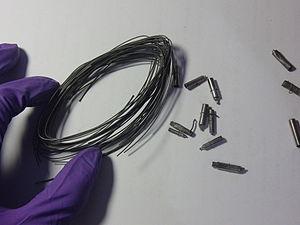
Le niobium est l'élément chimique de numéro atomique 41, de symbole Nb. Le corps simple est un métal de transition gris, rare, relativement mou et ductile.